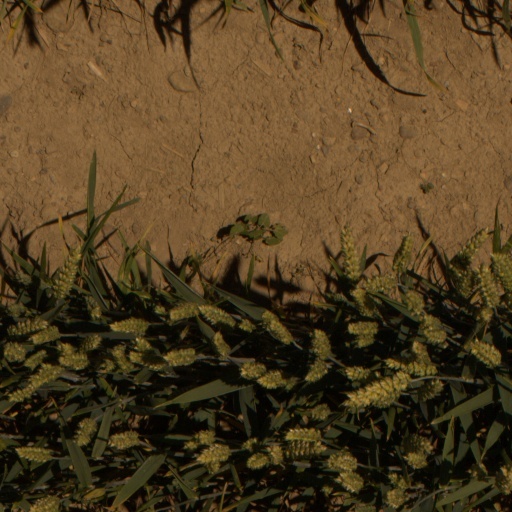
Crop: wheat